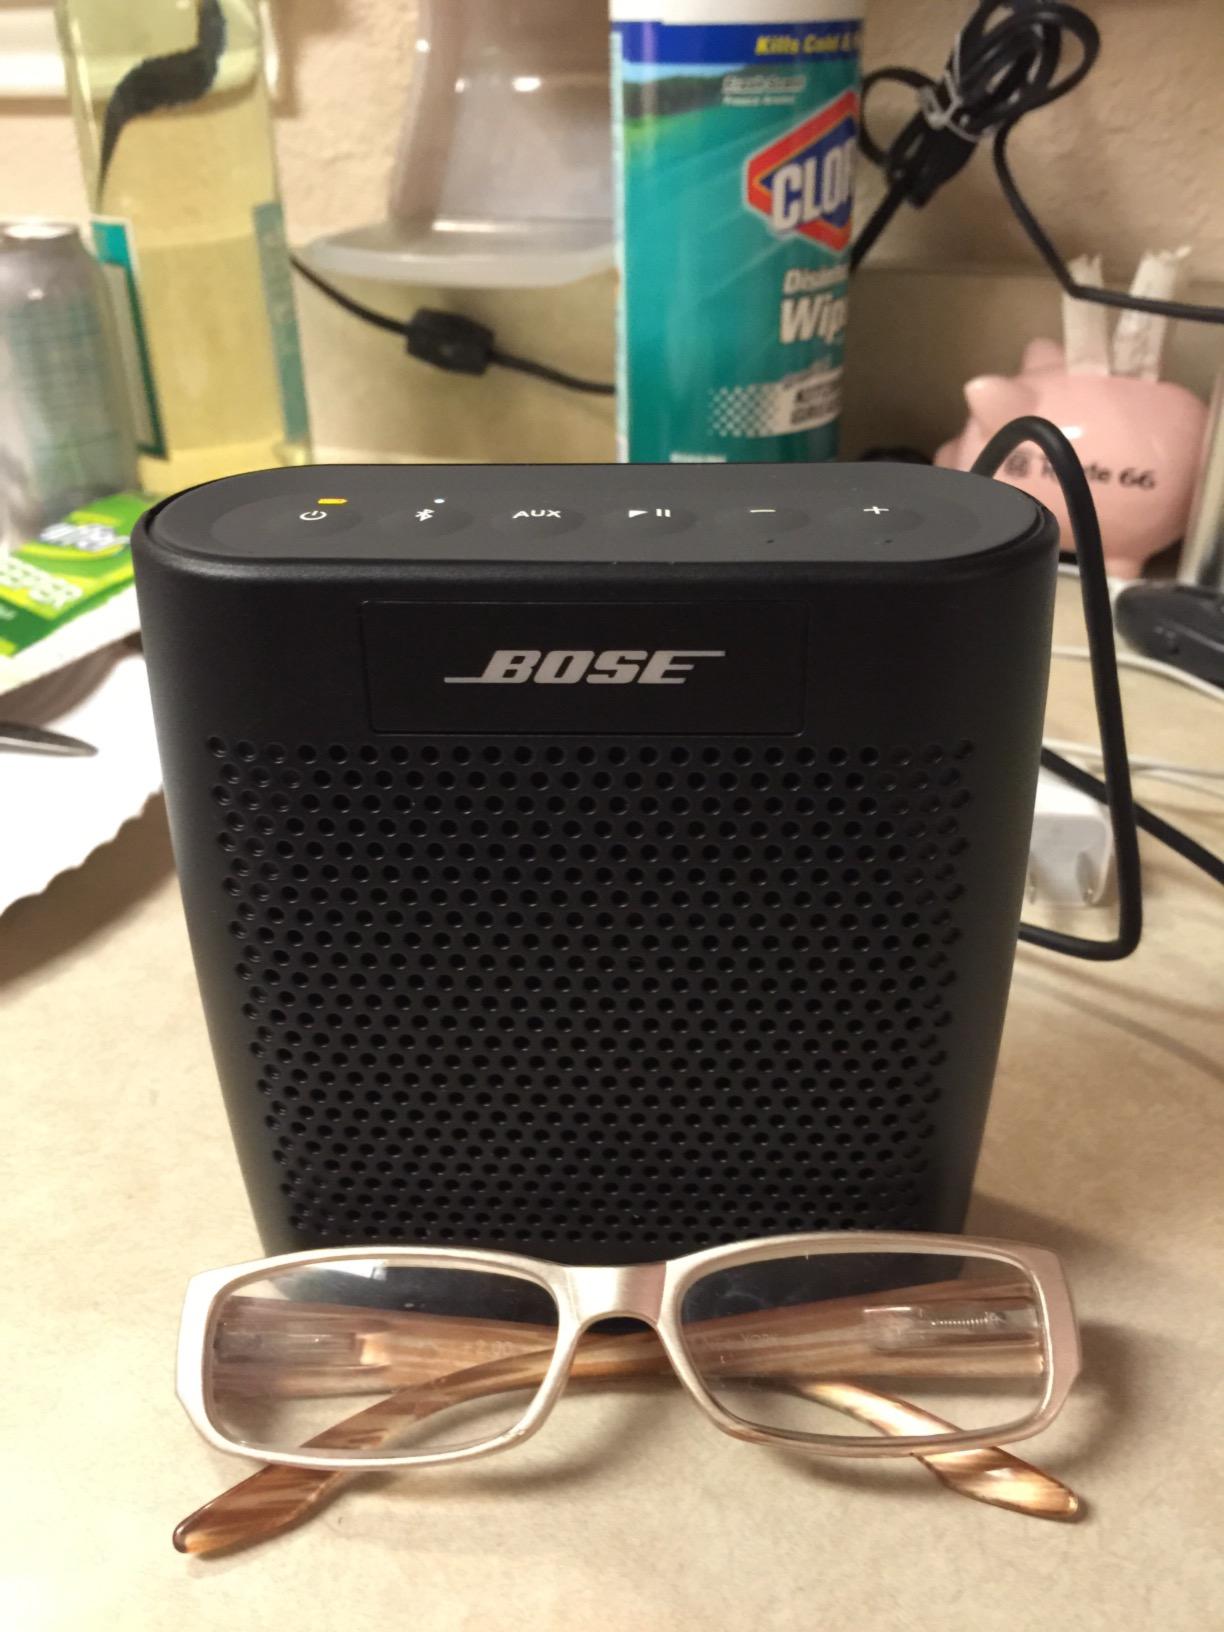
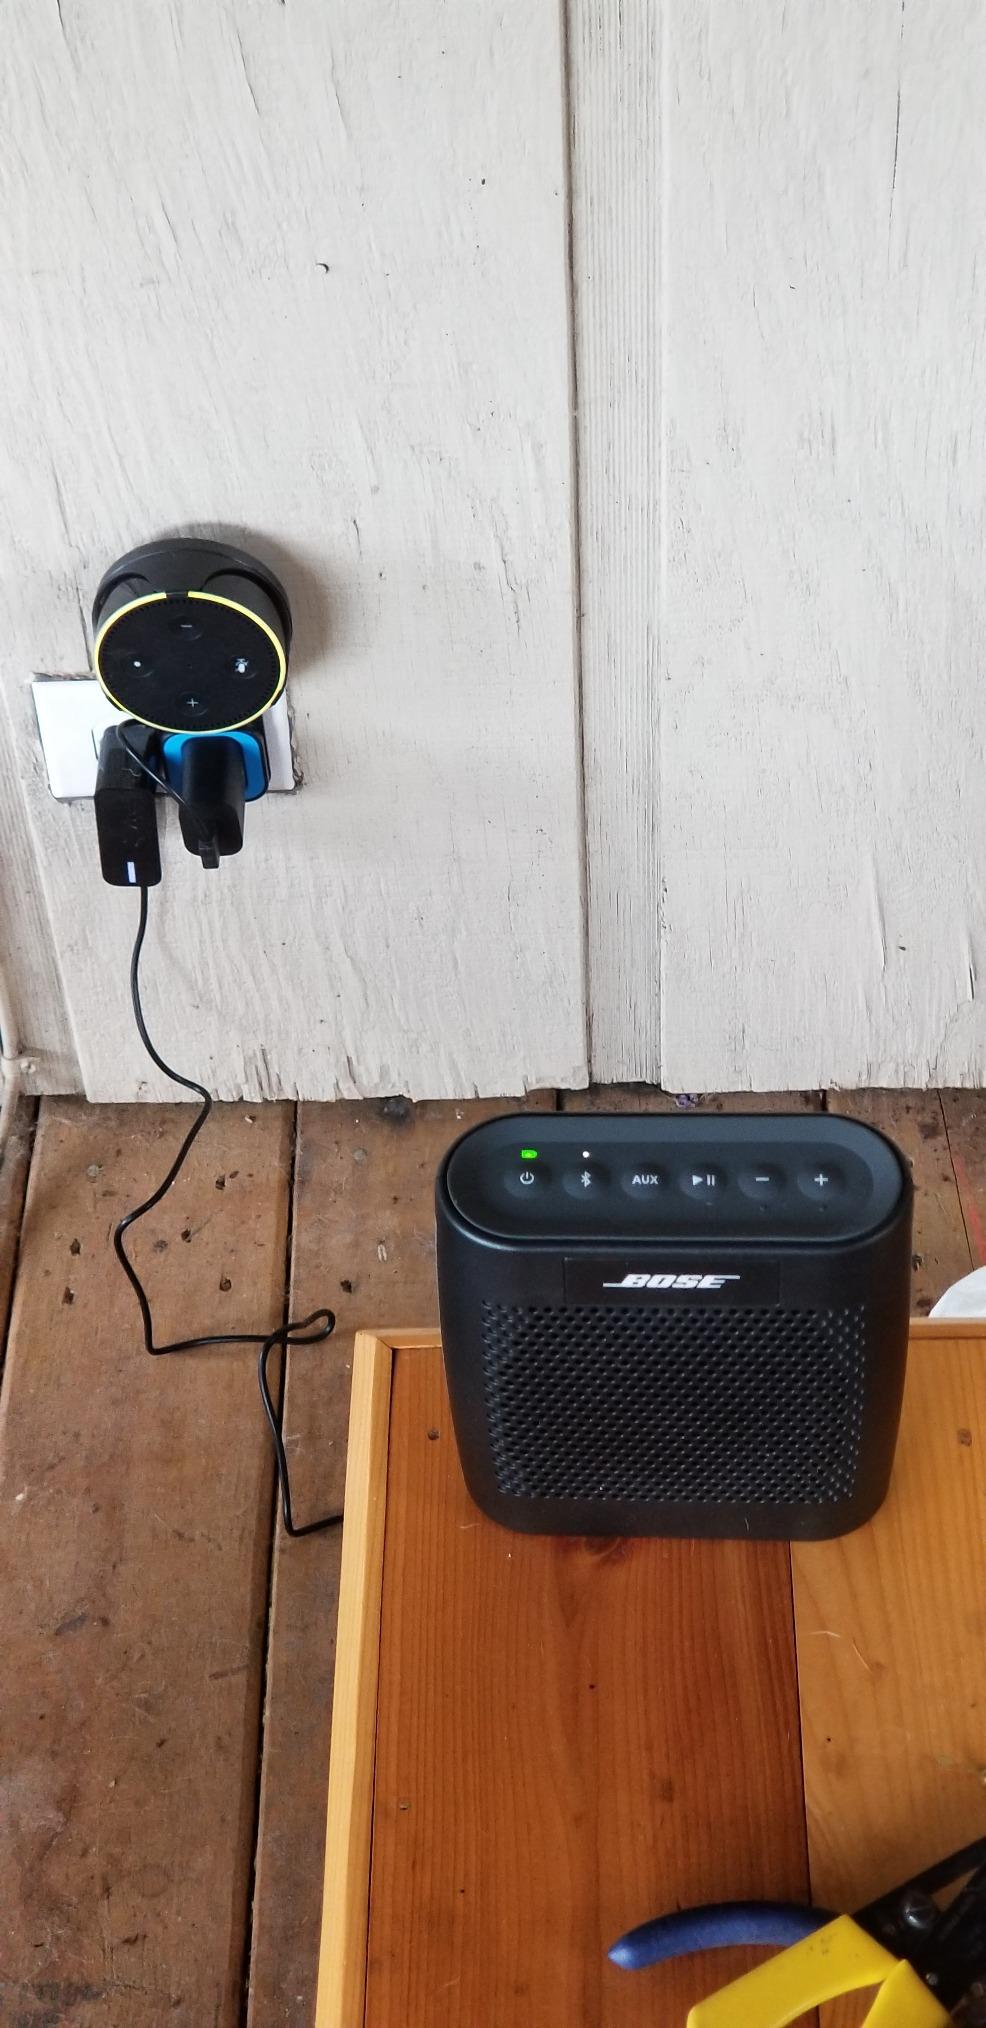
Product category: speaker
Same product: yes